Germano Mathias

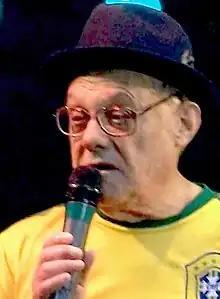
Mathias in 2010

Germano Mathias (2 June 1934 – 22 February 2023) was a Brazilian singer-songwriter and composer, who specialized in sambas. He was nicknamed the "Catedrático do Samba" ("the Samba Cathedratic").